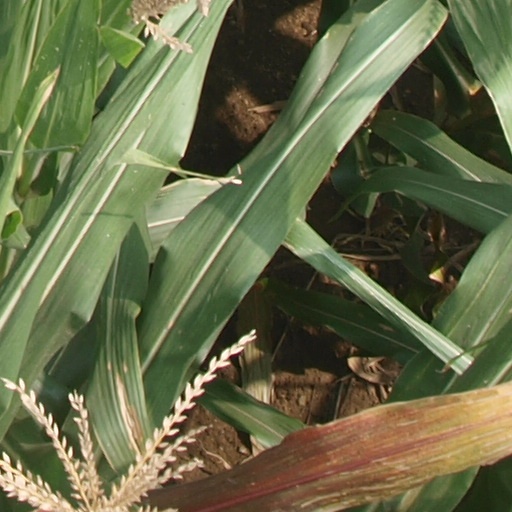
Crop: maize; corn